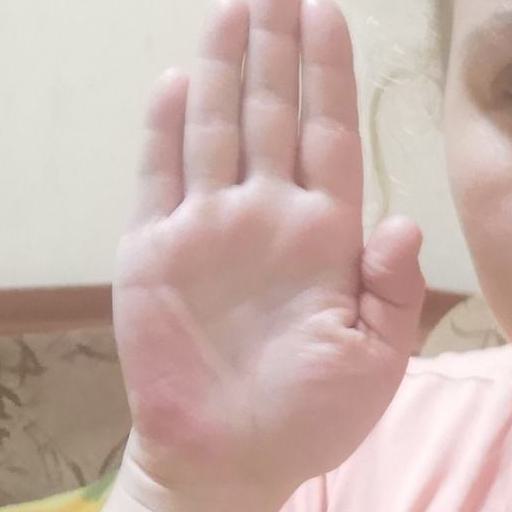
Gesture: stop